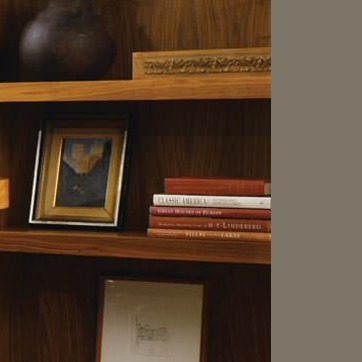
Material: paper